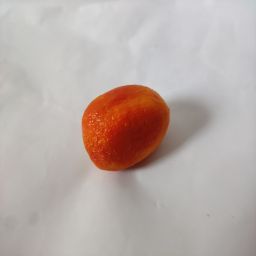
Crop: Tomato
Quality: Old